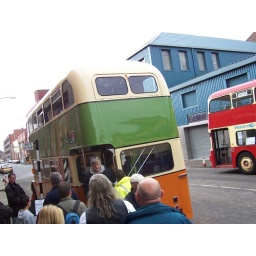
A Glasgow Corporation Transport bus outside the ex Gct Bus garage in Bridgeton, now the home of the G.V.V.T.